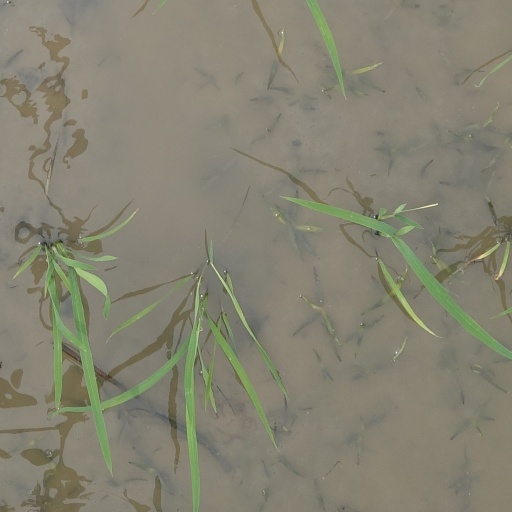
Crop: rice